2022 Mutiny Bay DHC-3 Otter crash

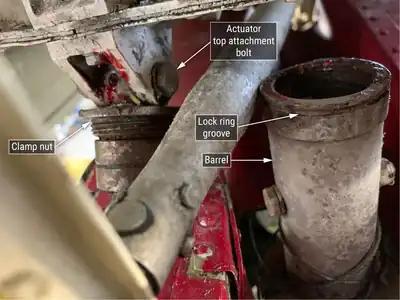
Horizontal stabilizer actuator clamp nut and upper end of barrel section as found in the wreckage

The National Transportation Safety Board (NTSB) opened an investigation into the crash and was joined by National Oceanic and Atmospheric Administration vessels in the search for wreckage. A side-scan sonar was deployed by the University of Washington Applied Physics Laboratory and discovered large debris below the surface that were identified as being similar to the plane. The NTSB worked with the US Navy to recover the wreckage using an ROV and a recovery barge.